Sylvain Distin

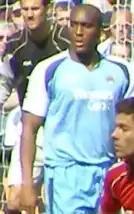
Distin with Manchester City in 2007

Following the loan spell, Newcastle wanted to sign Distin permanently but he instead opted to sign for Manchester City where he could play in his preferred position of central defence, rather than left-back at Newcastle. The transfer fee was £4 million, setting a club record for a defender. Consistent performances in his first Manchester City season resulted in Distin being named the club's Player of the Year for the 2002–03 season. At the start of the 2003–04 season, Distin was named captain of Manchester City following the retirement of Ali Benarbia. In total, Distin played 207 times for Manchester City and scored six goals.